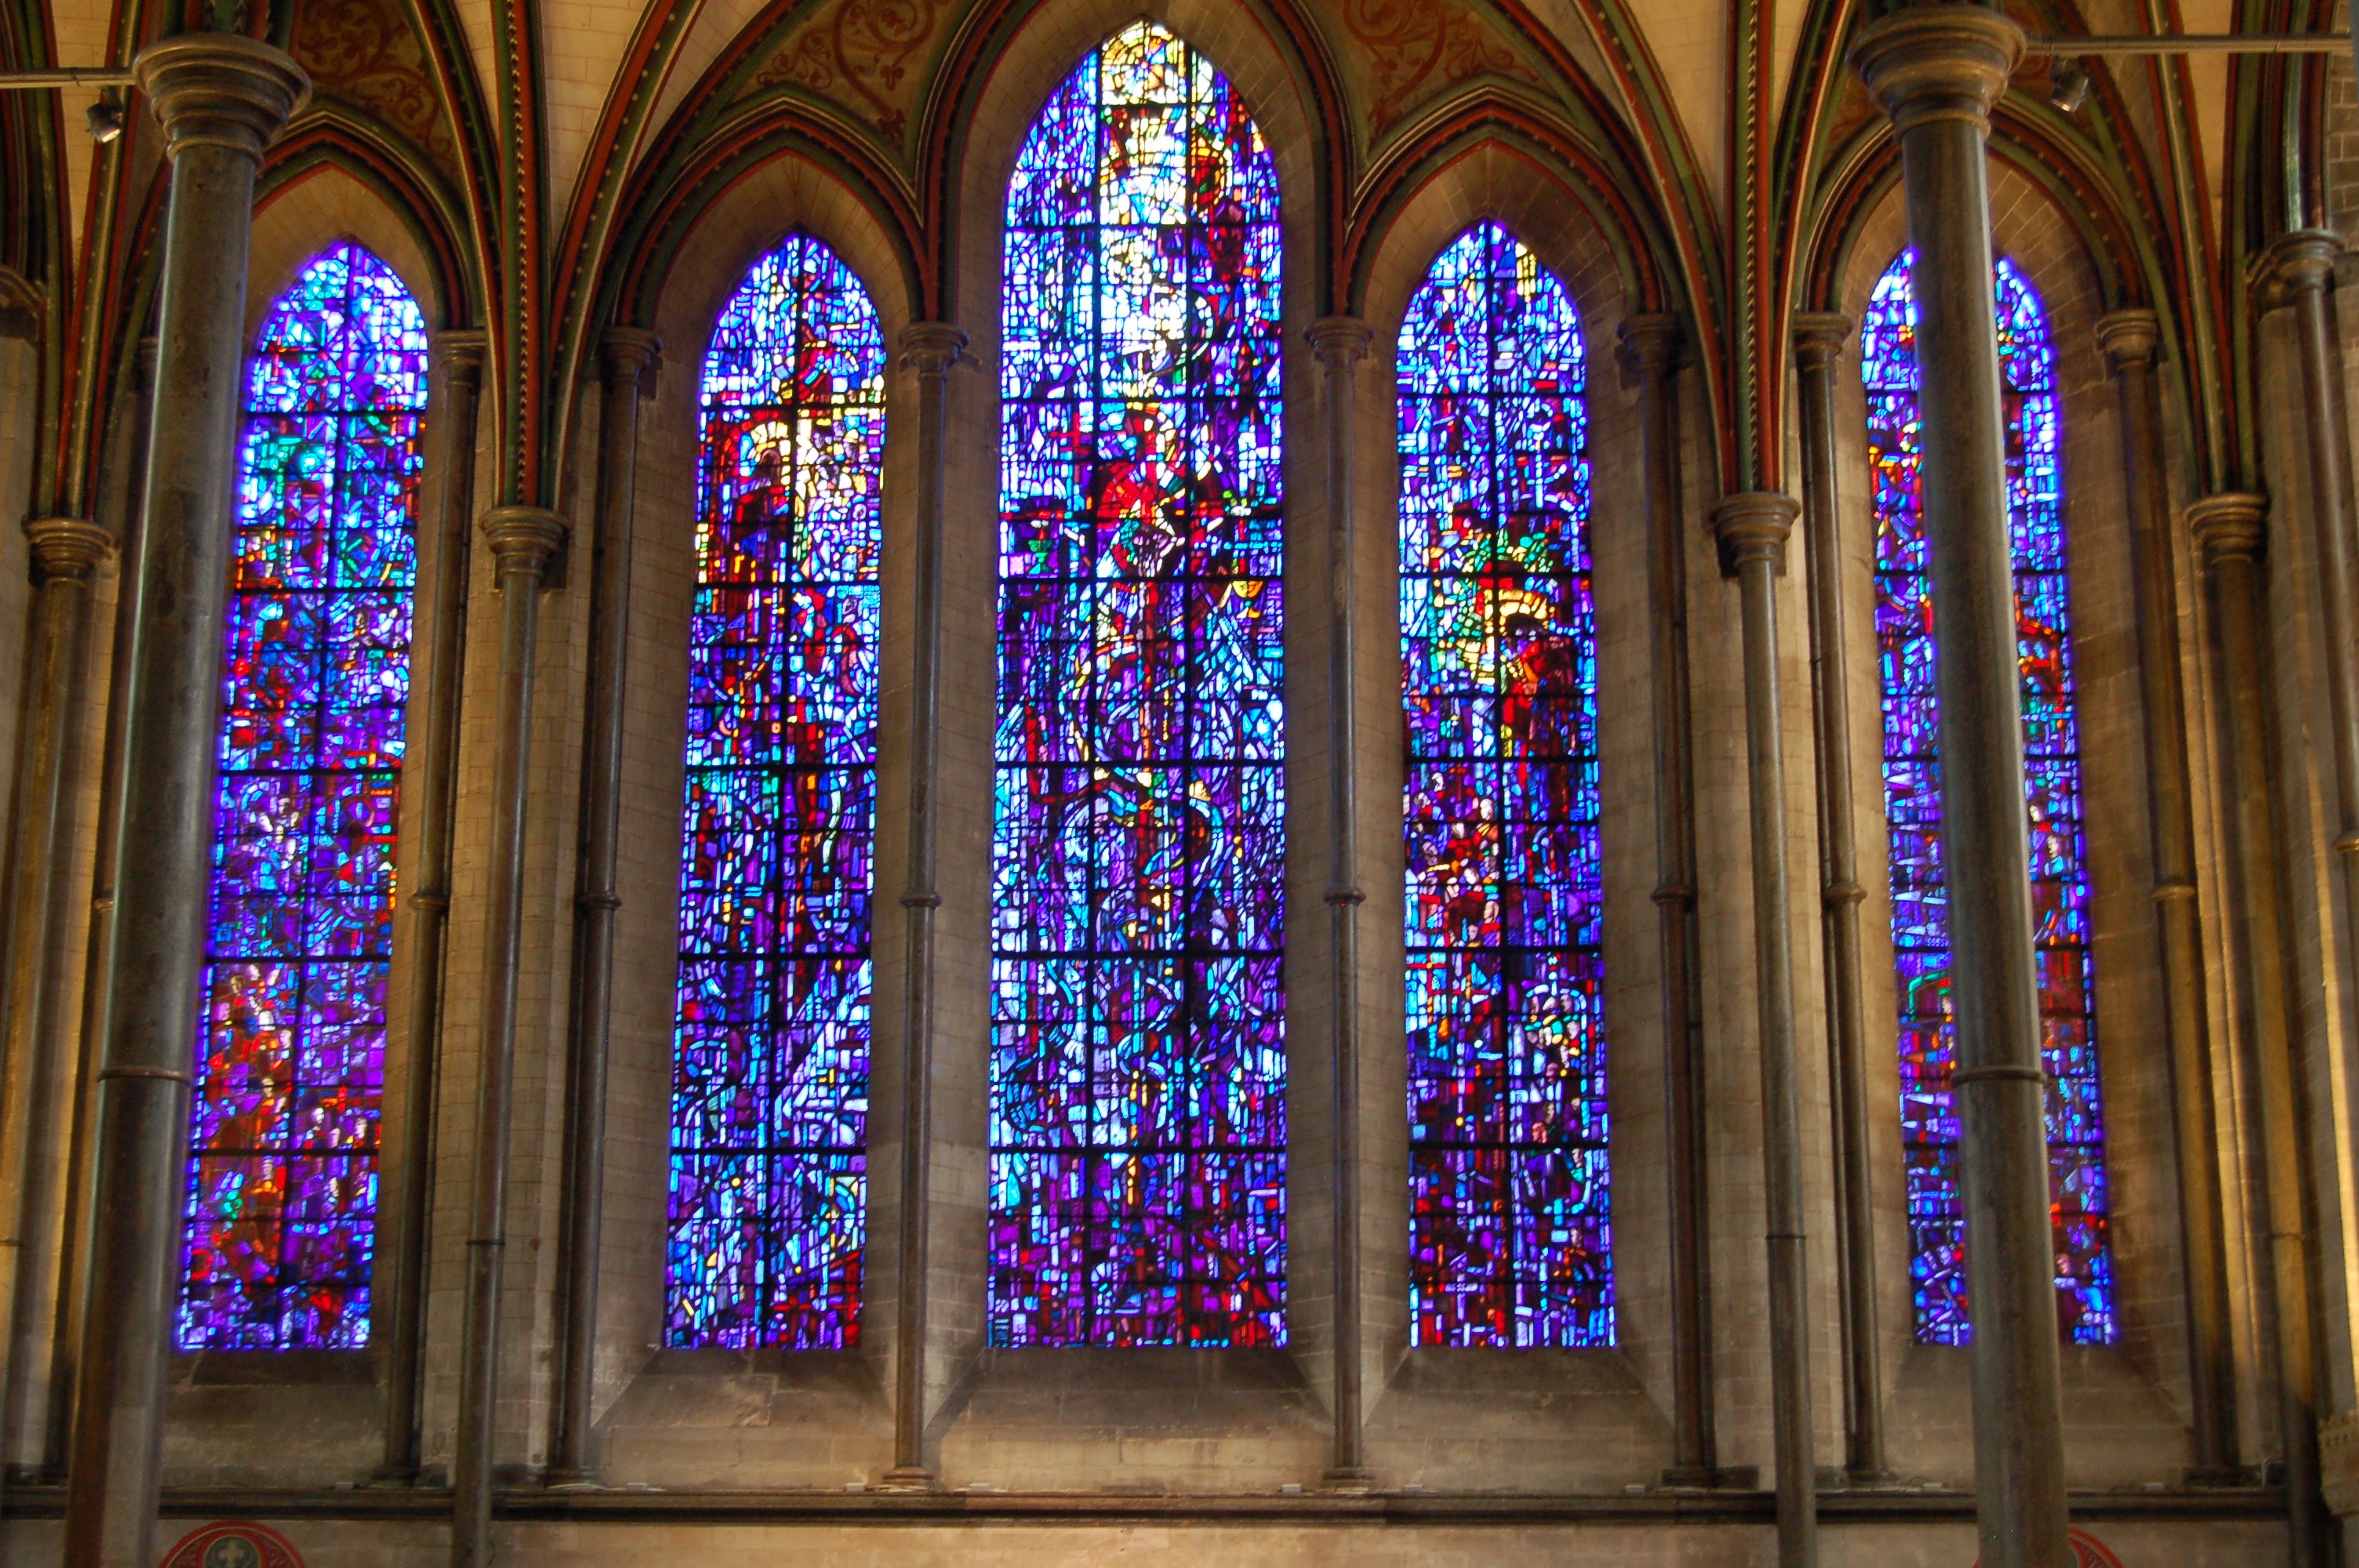
light, interior, window, glass, arch, pattern, church, cathedral, material, stained glass, place of worship, art, symmetry, detail, gothic architecture